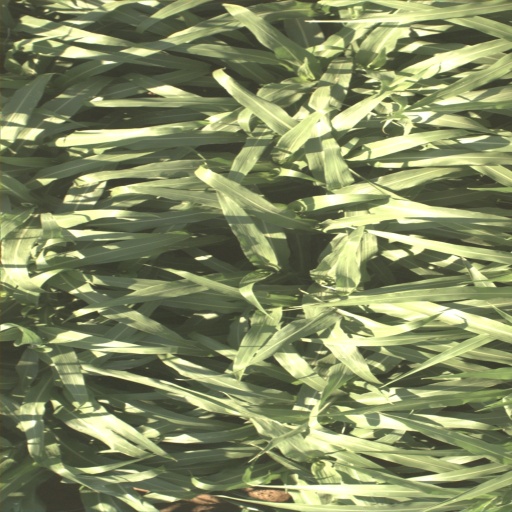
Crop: sorghum